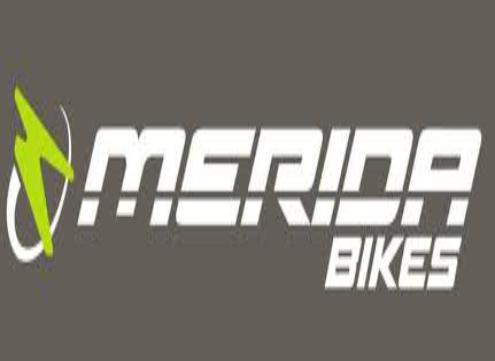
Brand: merida bikes
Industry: Transportation